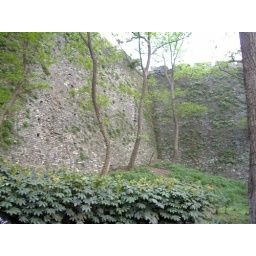
The area outside the walls is a park, facing onto a lake. Very green in spring.